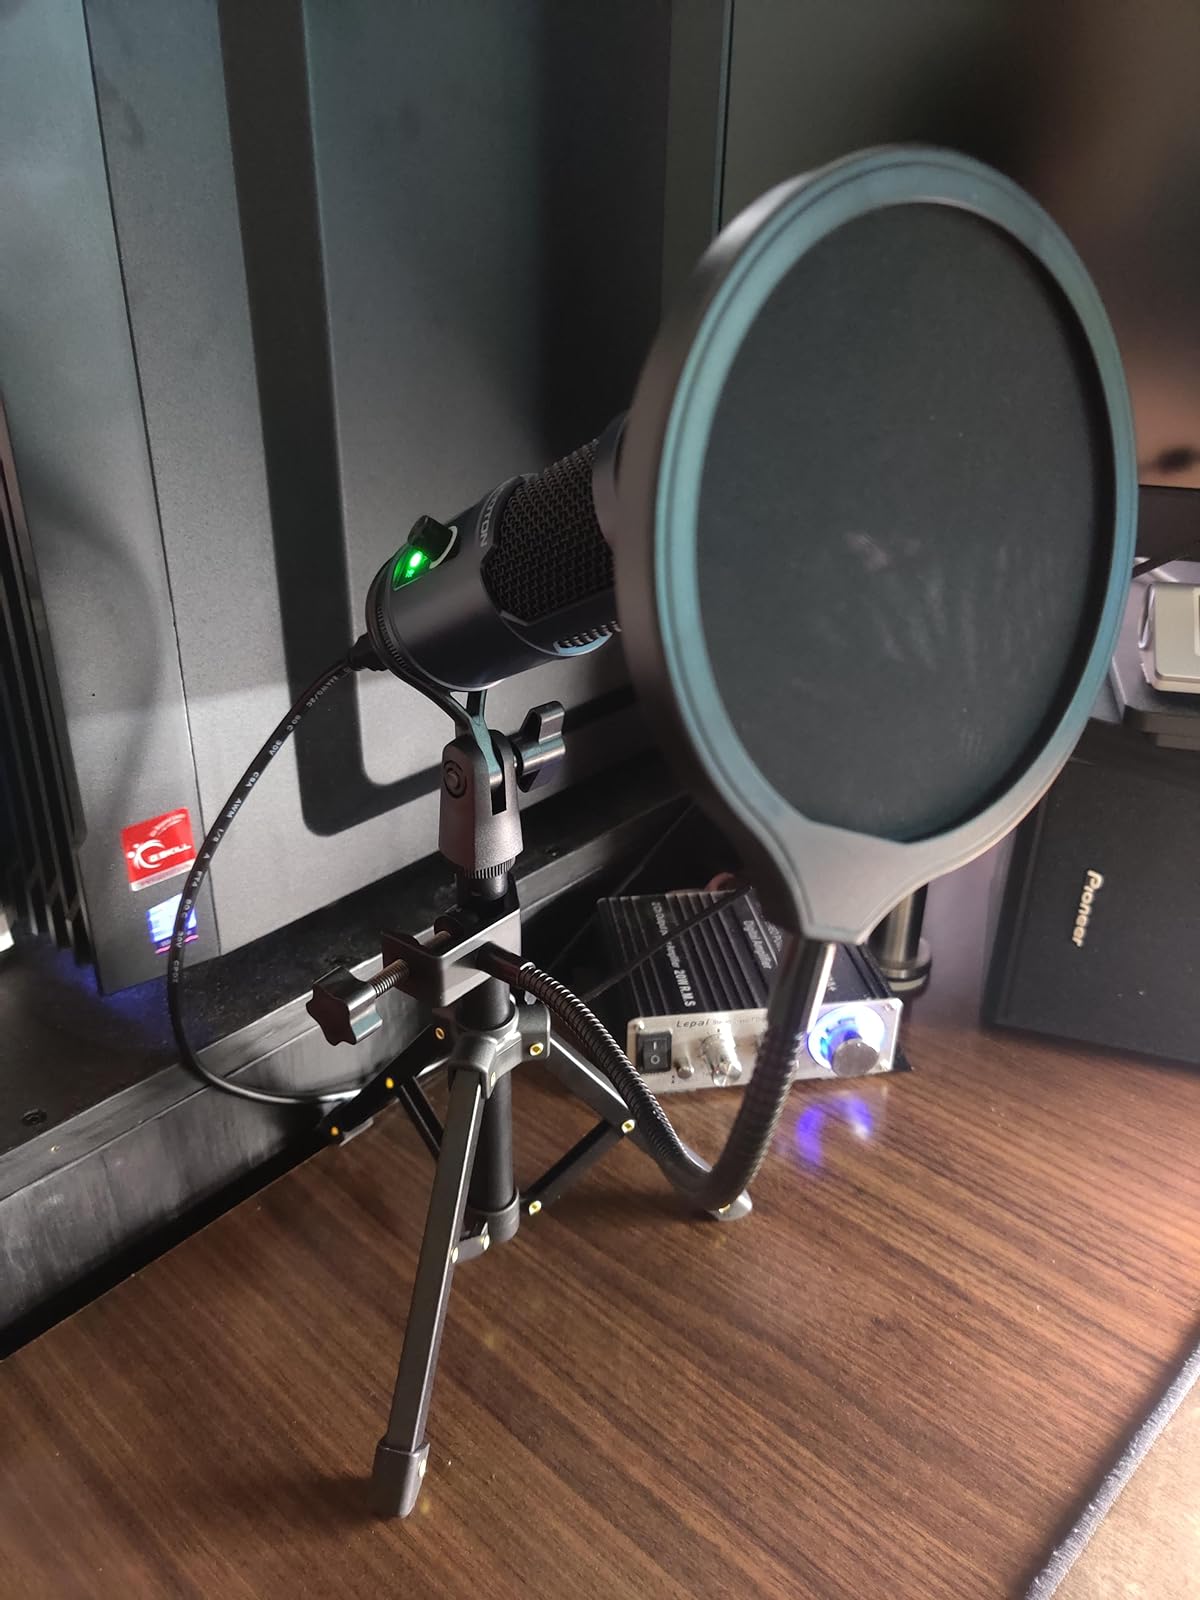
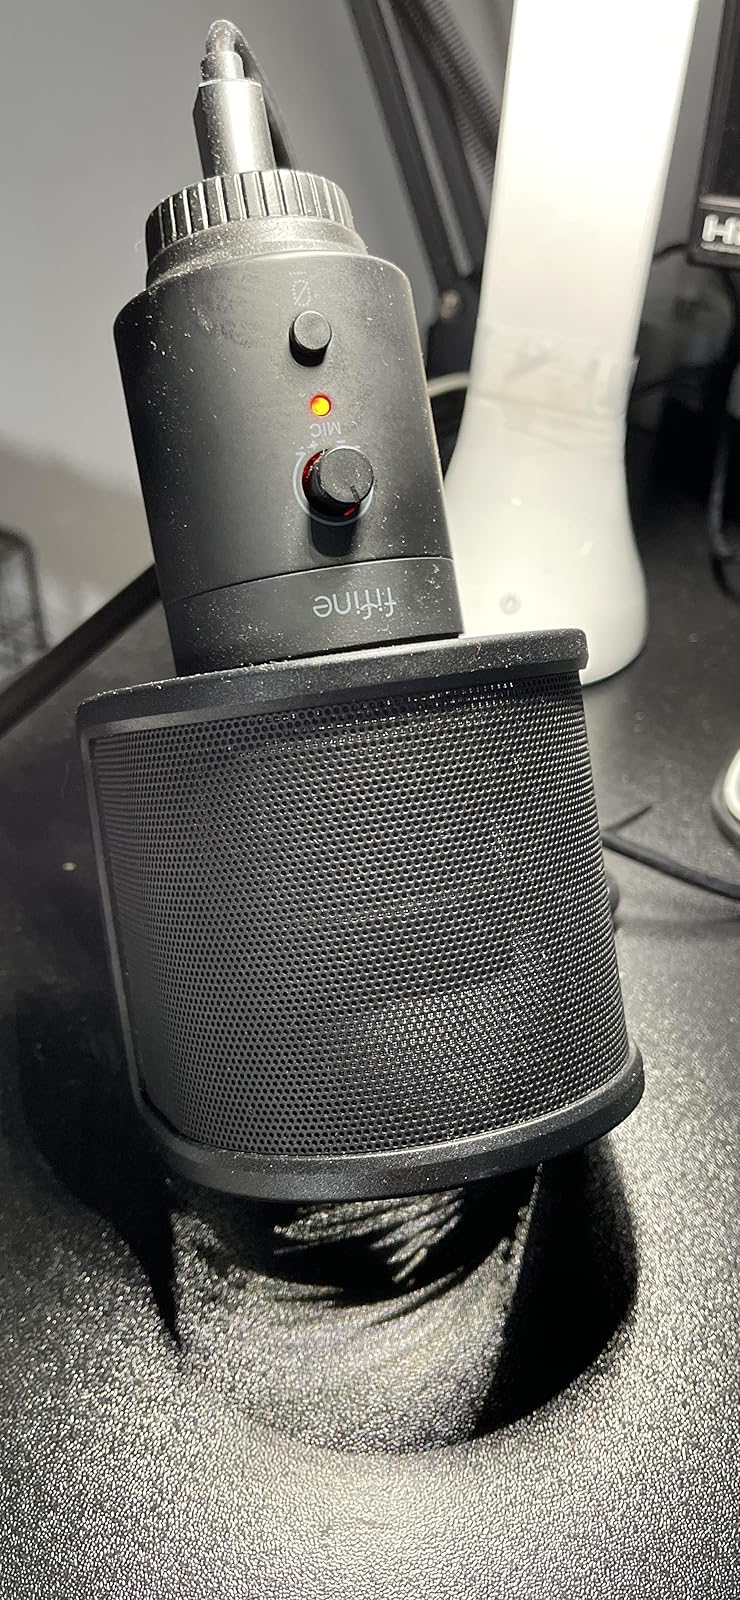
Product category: microphone
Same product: no